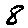
Label: 8